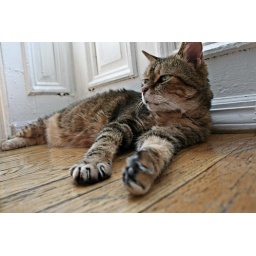
My aunt's cat in her apartment in New York City. Poor kitty is 16 years old.